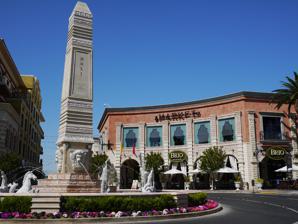
Building: Tivoli Village
Country: United States of America
Year built: 2011
Tivoli Village Tivoli Village in 2013 Project Opening date April 28, 2011 Developer Executive Home Builders IDB Development Corporation Owner 3D Investments Website www .tivolivillagelv .com Location Place Coordinates: 36°10′03″N 115°17′10″W / 36.167461°N 115.286226°W / 36.167461; -115.286226 Location Las Vegas, Nevada Address 410 South Rampart Boulevard Tivoli Village is a mixed-use development center consisting of retail and office space, located on 28.43 acres (11.51 ha) at 410 South Rampart Boulevard in Las Vegas, Nevada , next to the Summerlin community. It is owned by 3D Investments. The project was announced in May 2005, as The Village at Queensridge. Work began on the project in 2006, but its opening was delayed numerous times because of poor economic conditions, which prompted the decision to develop the property in phases. The first phase opened on April 28, 2011. Work on a second phase had begun by May 2010, with an opening initially planned for 2012, although this was delayed several times. It eventually opened on October 28, 2016. Additional phases have been considered since 2010, with possible amenities including condominiums and a small hotel. History The project was initially announced on May 24, 2005, as The Village at Queensridge, a $500 million mixed-use project to be developed by Peccole Nevada Corporation and the Las Vegas-based Executive Home Builders (EHB). The project would be developed near the Las Vegas community of Summerlin on 30 acres (12 ha) of land, at the northeast corner of Rampart Boulevard and Alta Drive, near the Suncoast Hotel and Casino , the Angel Park golf course, and the developers' One Queensridge Place high-rise condominium project. The project would feature 700,000 sq ft (65,000 m 2 ) of boutique retail stores, movie theaters, restaurants, and executive office space. Restaurant space would take up 125,000 sq ft (11,600 m 2 ) of the project. The property would also include two five-story condominium towers and a 10-story tower with a total of 340 units, priced from the $600,000 range to over $1 million. The condominium towers were expected to begin construction within 90 days, with a projected opening in 2007. Frank Pankratz, president of Executive Home Builders, wanted the project to portray the elegance and quality of the company's other projects throughout the Las Vegas Valley : "We're big into stonework and granite. You can see the fit and finishes here are the same as what we'll be incorporating into our tower, One Queensridge Place." The project would be accessible from Rampart Boulevard and from Alta Drive, and would include an underground 1,400,000 sq ft (130,000 m 2 ) parking garage with 3,500 parking spaces, to be built in what was once a wash , which created difficult topography for the project that required the excavation of 1.1 million cubic yards of dirt to accommodate the garage. A 12-foot-by-25-foot culvert was to be added underground to divert floodwater from the property. The garage would contain a series of elevators and escalators to help patrons easily navigate the property. In November 2005, IDB Development Corporation joined the project as an investment partner. Because of rising construction costs and design changes of the condominium towers, the project's cost increased to an estimated $750 million in 2006, when grading and infrastructure work began. The culvert cost $5 million, and was nearly complete in September 2006, as the property was being prepared for the next phase of work. Construction was underway as of August 2007. The project was to include 18 buildings, some as high as 10 stories. As of April 2008, the underground parking garage was under construction, and a foundation had been completed for one of the 18 buildings. The garage required a 35-foot mass excavation, at a cost of $5 million. More than a year was spent constructing the garage. Australian company Village Roadshow planned to build the movie theater, which would feature eight screens at a total of 36,000 sq ft (3,300 m 2 ). Approximately 170 construction workers were on the property daily; the number was expected to increase to over 1,000 workers during the project's busiest construction period. The project, at that time, was expected to cost $850 million, and was scheduled to open in spring 2009. Tivoli Village during construction, April 2011 By May 2008, the project had been renamed as Tivoli Village at Queensridge, and the opening was subsequently pushed back to fall 2009. Approximately 70 percent of the project's space had been leased or was in the process of being leased to tenants. In September 2008, the developers announced that construction would continue despite a declining economy , with the project on track for a 2009 opening. However, in December 2008, Tivoli Village's developers and tenants reached a consensus that the project's opening be delayed to spring 2010, due to poor economic conditions, although construction was to continue at a slower pace. During the 2008 recession, the developers chose to construct Tivoli Village in phases. with an opening expected in fall 2010. Buildings at Tivoli Village Full-scale construction resumed in November 2009, with a planned opening about 13 months later. The first phase of Tivoli Village was initially set to include 200,000 sq ft (19,000 m 2 ) of office space and 500,000 sq ft (46,000 m 2 ) for retail, entertainment, and restaurants; this number was reduced to 140,000 sq ft (13,000 m 2 ) and 230,000 sq ft (21,000 m 2 ) respectively, for a total of 370,000 sq ft (34,000 m 2 ). In May 2010, Tivoli Village planned to open its first phase in March 2011, with 40 to 50 retailers and approximately eight restaurants, including a pizzeria by actor Joe Pesci . It was also announced that the project's 340 condominium units had been placed on indefinite hold. Later in 2010, a local law firm signed on as the project's first office tenant, followed by Merrill Lynch . In March 2011, the project's soft opening was delayed to April 28, 2011, while a grand opening was planned for September. Only a limited number of retailers and restaurants were expected during the soft opening; while the building exteriors were nearly finished, the interiors were not. Tivoli Village opened on April 28, 2011, with 15 retailers and three restaurants, only about half of the first phase's retailers. Tivoli Village was expected to ultimately include 30 or 40 retail stores, after the completion of its first phase in the winter. Leases had been finalized for 72 percent of the property's retail space and 55 percent of its office space. Tivoli Village was built at a cost of $700 million, and was the first new, large-scale retail project to open in Las Vegas since Town Square in 2007. With Tivoli Village, the developers wanted to create a "city within a city." The project was designed by JMA Architecture Studios and Development Design Group. Tivoli Village was designed to resemble a 1400s European village, and was named after Italy's Tivoli Fountains. The project contained 225,000 sq ft (20,900 m 2 ) of retail space and 145,000 sq ft (13,500 m 2 ) of office space. The project's condo units were still in consideration at that time. Second phase In May 2010, it was announced that work had begun on the project's second phase, which would bring the project's total square-footage to 700,000 upon its completion in late 2012, although this was later delayed by a year. The second phase initially was to include 300,000 sq ft (28,000 m 2 ) of entertainment and retail space, as well as a movie theater. Construction ultimately began in October 2013, with a projected opening in spring 2015. The second phase would include an underground garage and would add 270,000 sq ft (25,000 m 2 ), with 200,000 sq ft (19,000 m 2 ) consisting of retailers and restaurants and the remainder consisting of office space. By November 2014, the second phase's cost had increased by approximately $200 million, to more than $500 million, with an expected opening in winter 2015 or spring 2016. By January 2015, Executive Home Builders was no longer a part of the project's future development. IDB had also relinquished half of Tivoli's financing because of major investment losses. Phase two continued construction, although its opening was delayed again. In August 2016, a construction worker died from a fall after a scaffolding collapsed. Construction was halted to allow for a safety investigation to take place. After years of sporadic construction due to unexpected economic circumstances, the second phase opened on October 28, 2016, with approximately 350,000 sq ft (33,000 m 2 ). The second phase included a new entrance on Rampart Boulevard and an additional 1,000 parking spaces in the underground garage. The second phase's anchor store was Restoration Hardware , which opened RH Las Vegas-The Gallery at Tivoli Village, located in a 60,000 sq ft (5,600 m 2 ), four-level building. It was the largest gallery built by Restoration Hardware up to that point. Planned expansions and sale In December 2010, plans were announced for a third and fourth phase. The third phase would add approximately 300,000 sq ft (28,000 m 2 ) of retail and office space. The fourth phase would consist of 342 condominium units located in three buildings. Neither phase has begun construction. In subsequent years, the plans for a third phase were altered to include condominiums and a boutique hotel . With a third phase, Tivoli Village was expected to extend to its northern border with Angel Park Golf Course. As of October 2016, the third phase was expected to occur in subsequent years, on property north of the Restoration Hardware store. In early 2022, Tivoli Village was sold for $216 million to 3D Investments, a California-based real estate firm. The company plans to eventually develop the property's northern edge. Apartments Elysian at Tivoli is an apartment complex across from Tivoli Village. Originally, the site was intended for an indoor shopping mall that was also being planned by EHB and IBD. In October 2010, the companies paid $11.75 million for the 23-acre site, located directly south of Tivoli Village, separated by Alta Drive. The developers announced plans in April 2011 for Las Vegas Renaissance, to be built on the land. The project would include a 750,000 sq ft (70,000 m 2 ) indoor shopping mall as well as 100 condominium-type units. The mall would include 50 stores and would connect to Tivoli Village through a pedestrian bridge that would extend over Alta Drive. The project was expected to open in 2015. Las Vegas Renaissance would blend with the Italian aesthetic of Tivoli Village, and would be inspired by the Galleria Vittorio Emanuele II mall in Italy. By November 2014, construction had yet to begin on the project due to legal issues with the former land owners. Following EHB's exit from the Tivoli Village project, the plans for Las Vegas Renaissance were also cancelled. In 2017, plans were approved by a separate company, The Calida Group, to build apartments on the property previously intended for Las Vegas Renaissance. The start of construction was delayed due to the slow process of receiving project permits. Groundbreaking on the apartments, Elysian at Tivoli, began around June 2019. The 359-unit complex occupies 15.6 acres. The project opened in May 2021. 3D Investments sold eight acres of property – adjacent to Tivoli Village – to Calida in 2022. The company intends to use the land for a second apartment complex, with construction beginning in 2023. Gallery Roundabout in 2014 Roundabout at dusk Roundabout at night The northern end of Tivoli Village in 2018 References